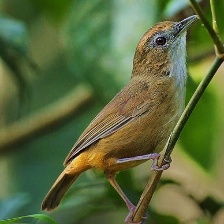
Species: ABBOTTS BABBLER
Scientific name: MALACOCINCLA ABBOTTI